Alfred Hassler

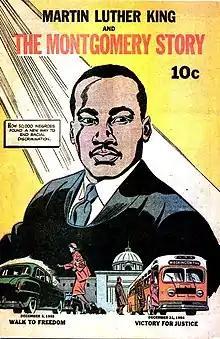
In 1957, Hassler co-authored "Martin Luther King and the Montgomery Story".

Hassler worked as a journalist at "The Leader-Observer" in Queens and then at American Baptist Publications in Philadelphia.